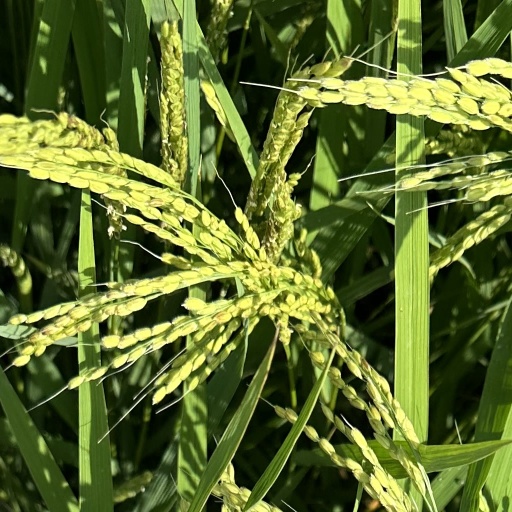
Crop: rice